Armored cruiser

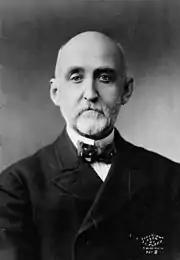
Alfred Thayer Mahan, whose book "The Influence of Sea Power upon History" triggered a resurgence of the armored cruiser.

The development of rapid–fire cannons in the late 1880s forced a change in cruiser design. Since a large number of hits at or near the waterline could negate the effect of water–excluding material used in protected cruisers, side armor again became a priority. Four inches (c. 10 cm) was considered adequate. However, it had to cover not just guns and the waterline but also much of the hull structure in–between; otherwise, the equally new high–explosive shells could penetrate and destroy much of the unarmored portion of the ship. Another development was the publication in 1890 of American naval strategist Alfred Thayer Mahan's book "The Influence of Sea Power upon History". While Mahan emphasized the importance of battleships above all other types of warships in obtaining command of the sea, armored cruisers and large protected cruisers could still be used as second-class battleships to maintain control of the sea lanes and potentially as fighting units of a battle fleet.